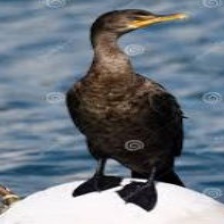
Species: DOUBLE BRESTED CORMARANT
Scientific name: PHALACROCORAX AURITUS